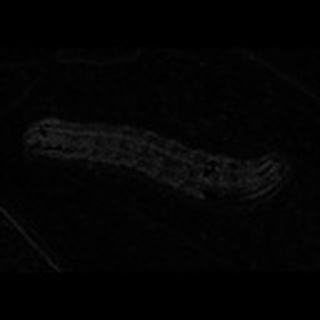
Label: cotton_army_worm